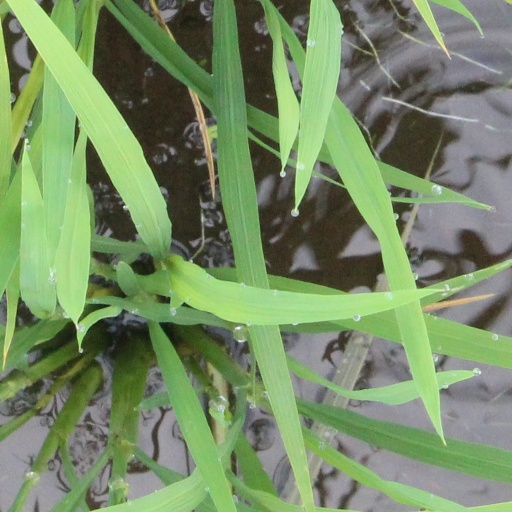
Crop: rice